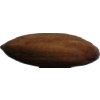
Label: Almonds 1